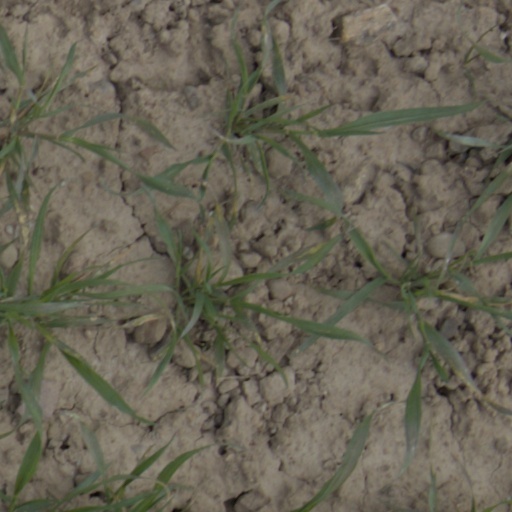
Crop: wheat